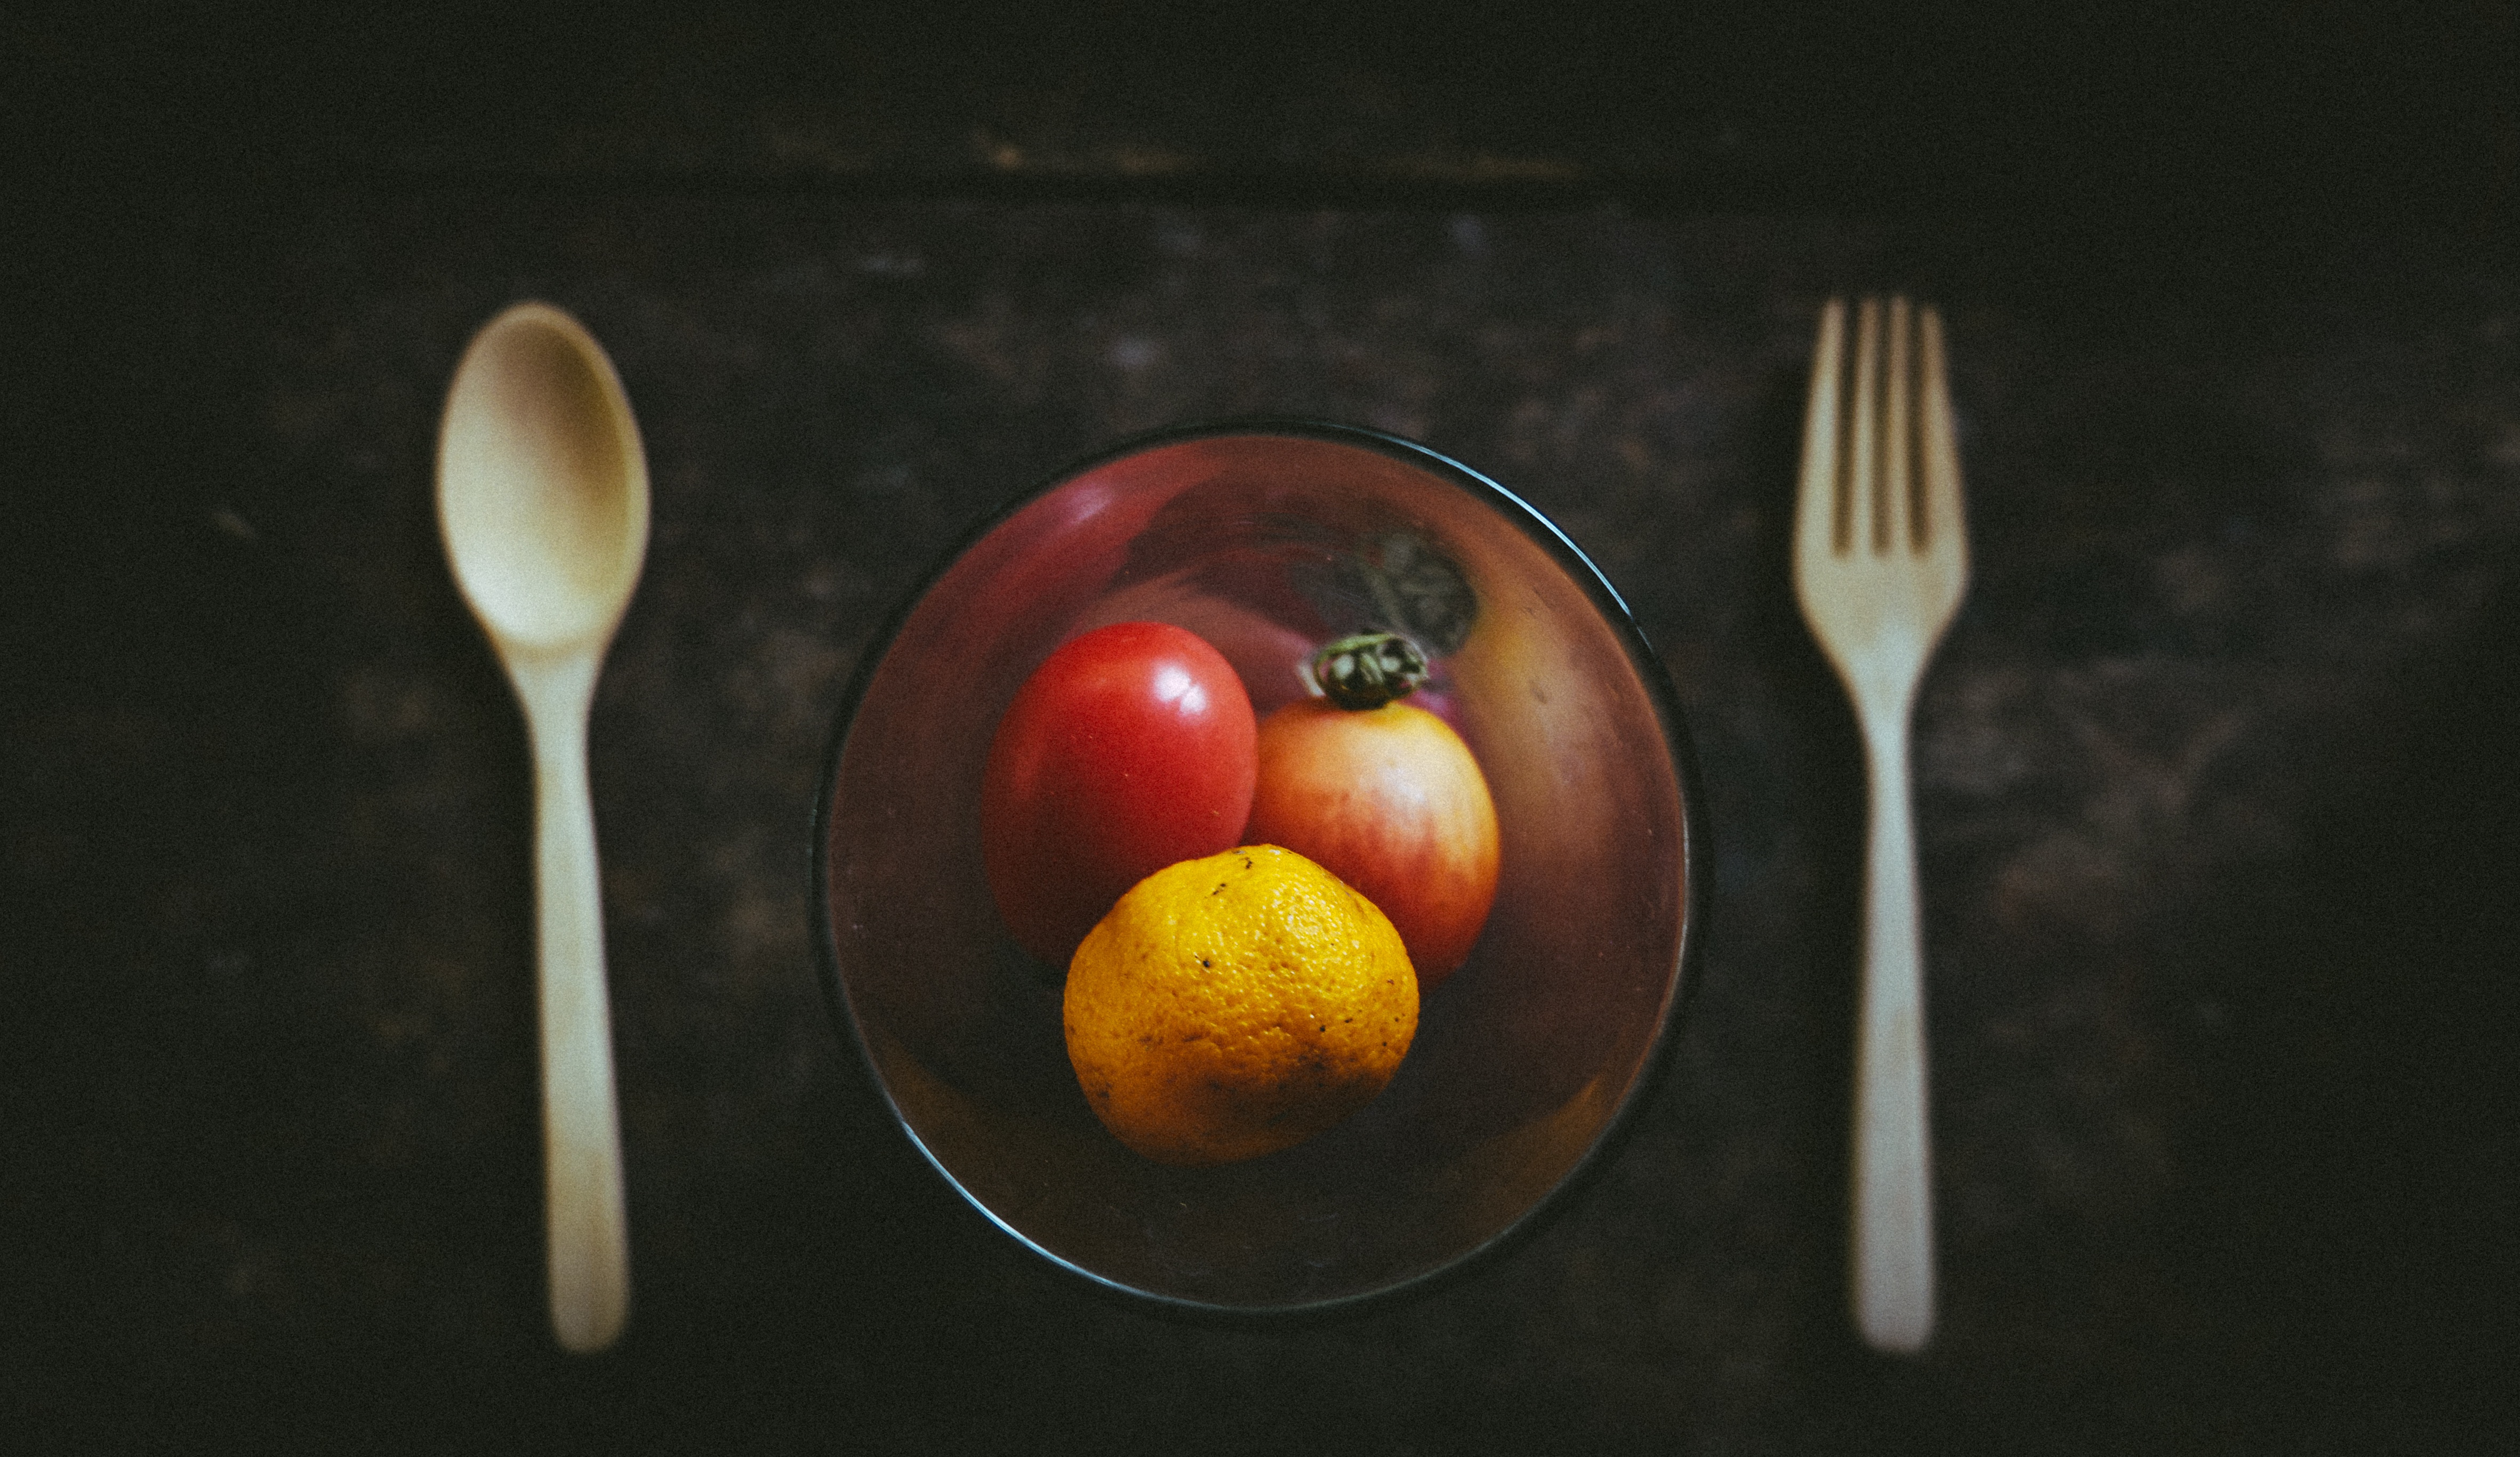
plant, fruit, bowl, food, produce, vegetable, still life, spoon, painting, tomato, flowering plant, still life photography, land plant